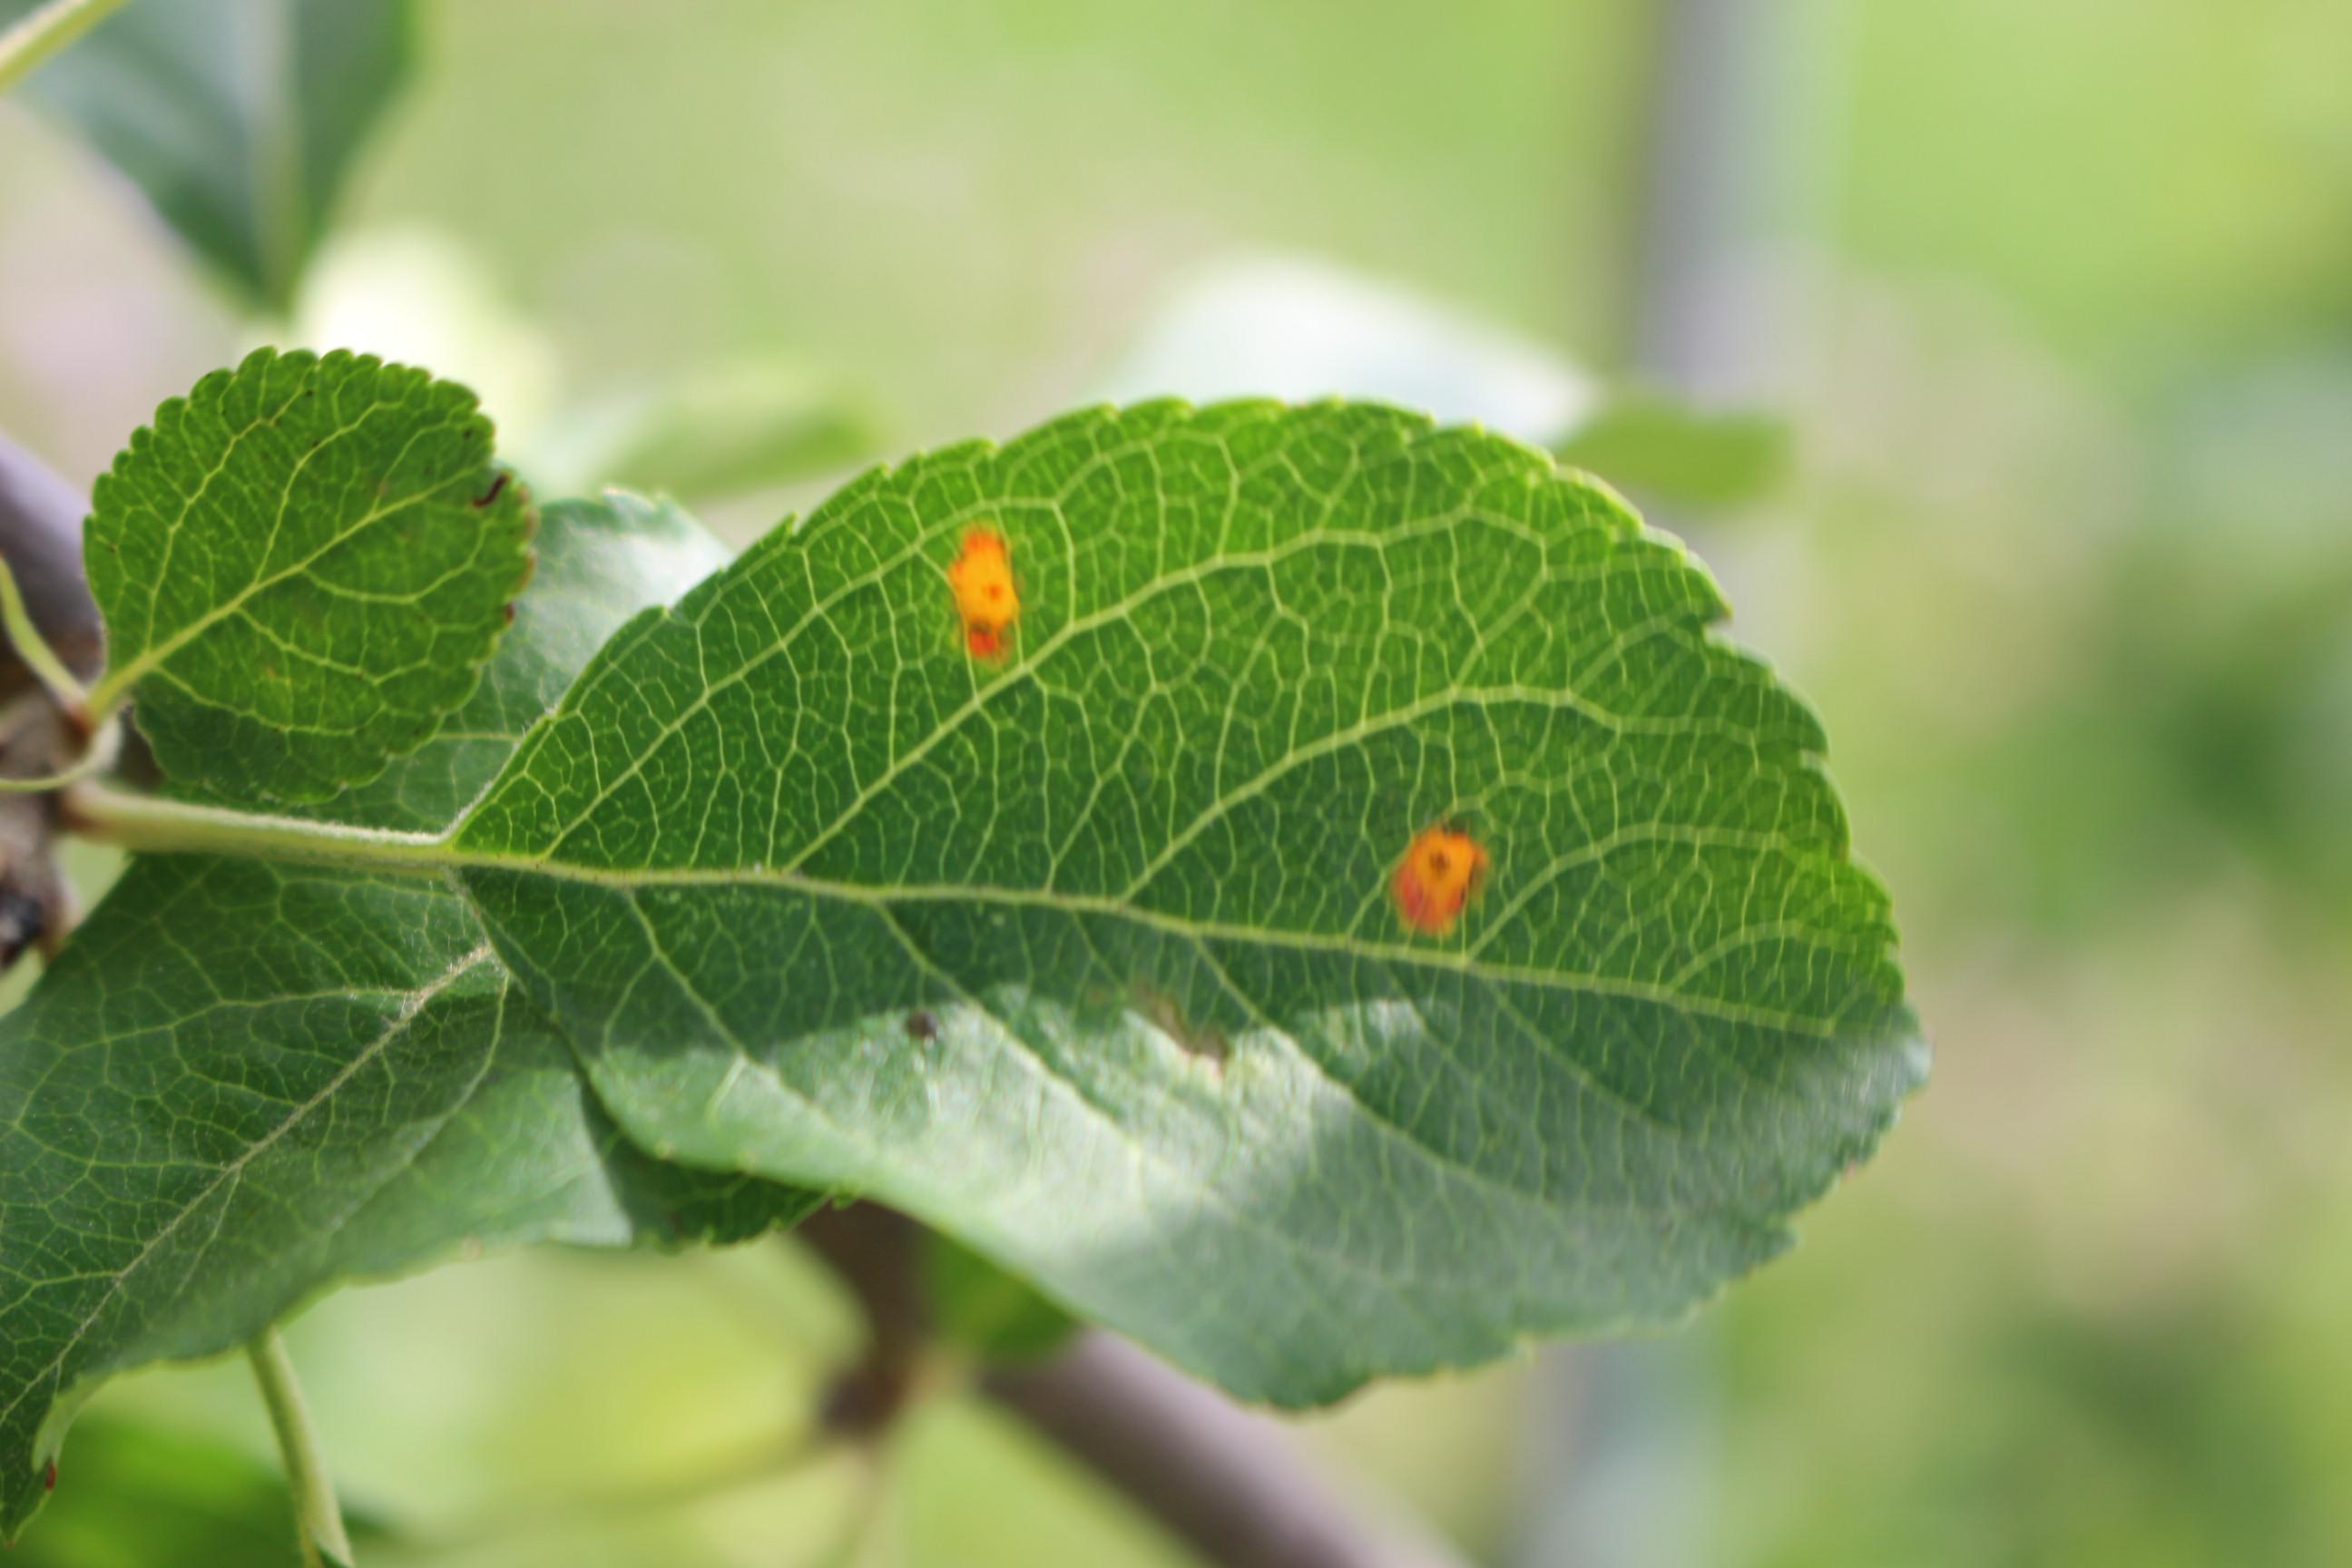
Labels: rust